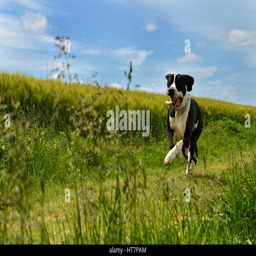
animal running in the fields